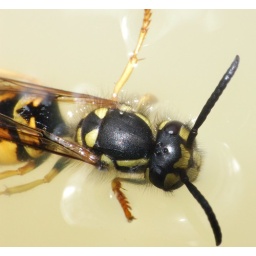
Saw him in my glass took the picture then put him on the wall in the garden. See photo above.